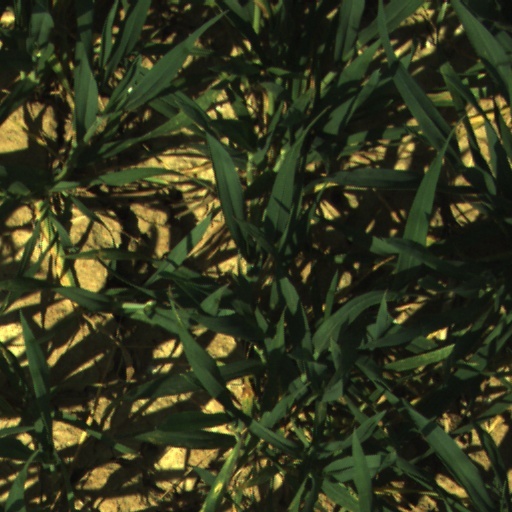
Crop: wheat